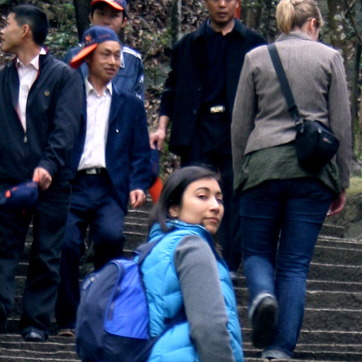
Material: hair